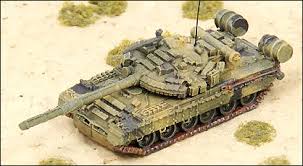
Label: Tank